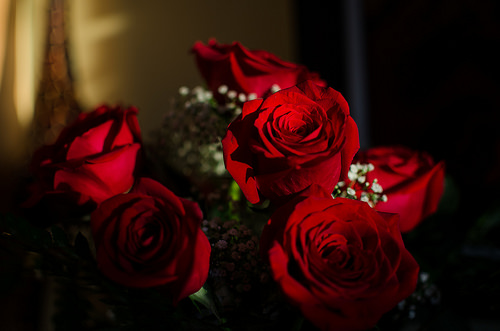
Flower: rose